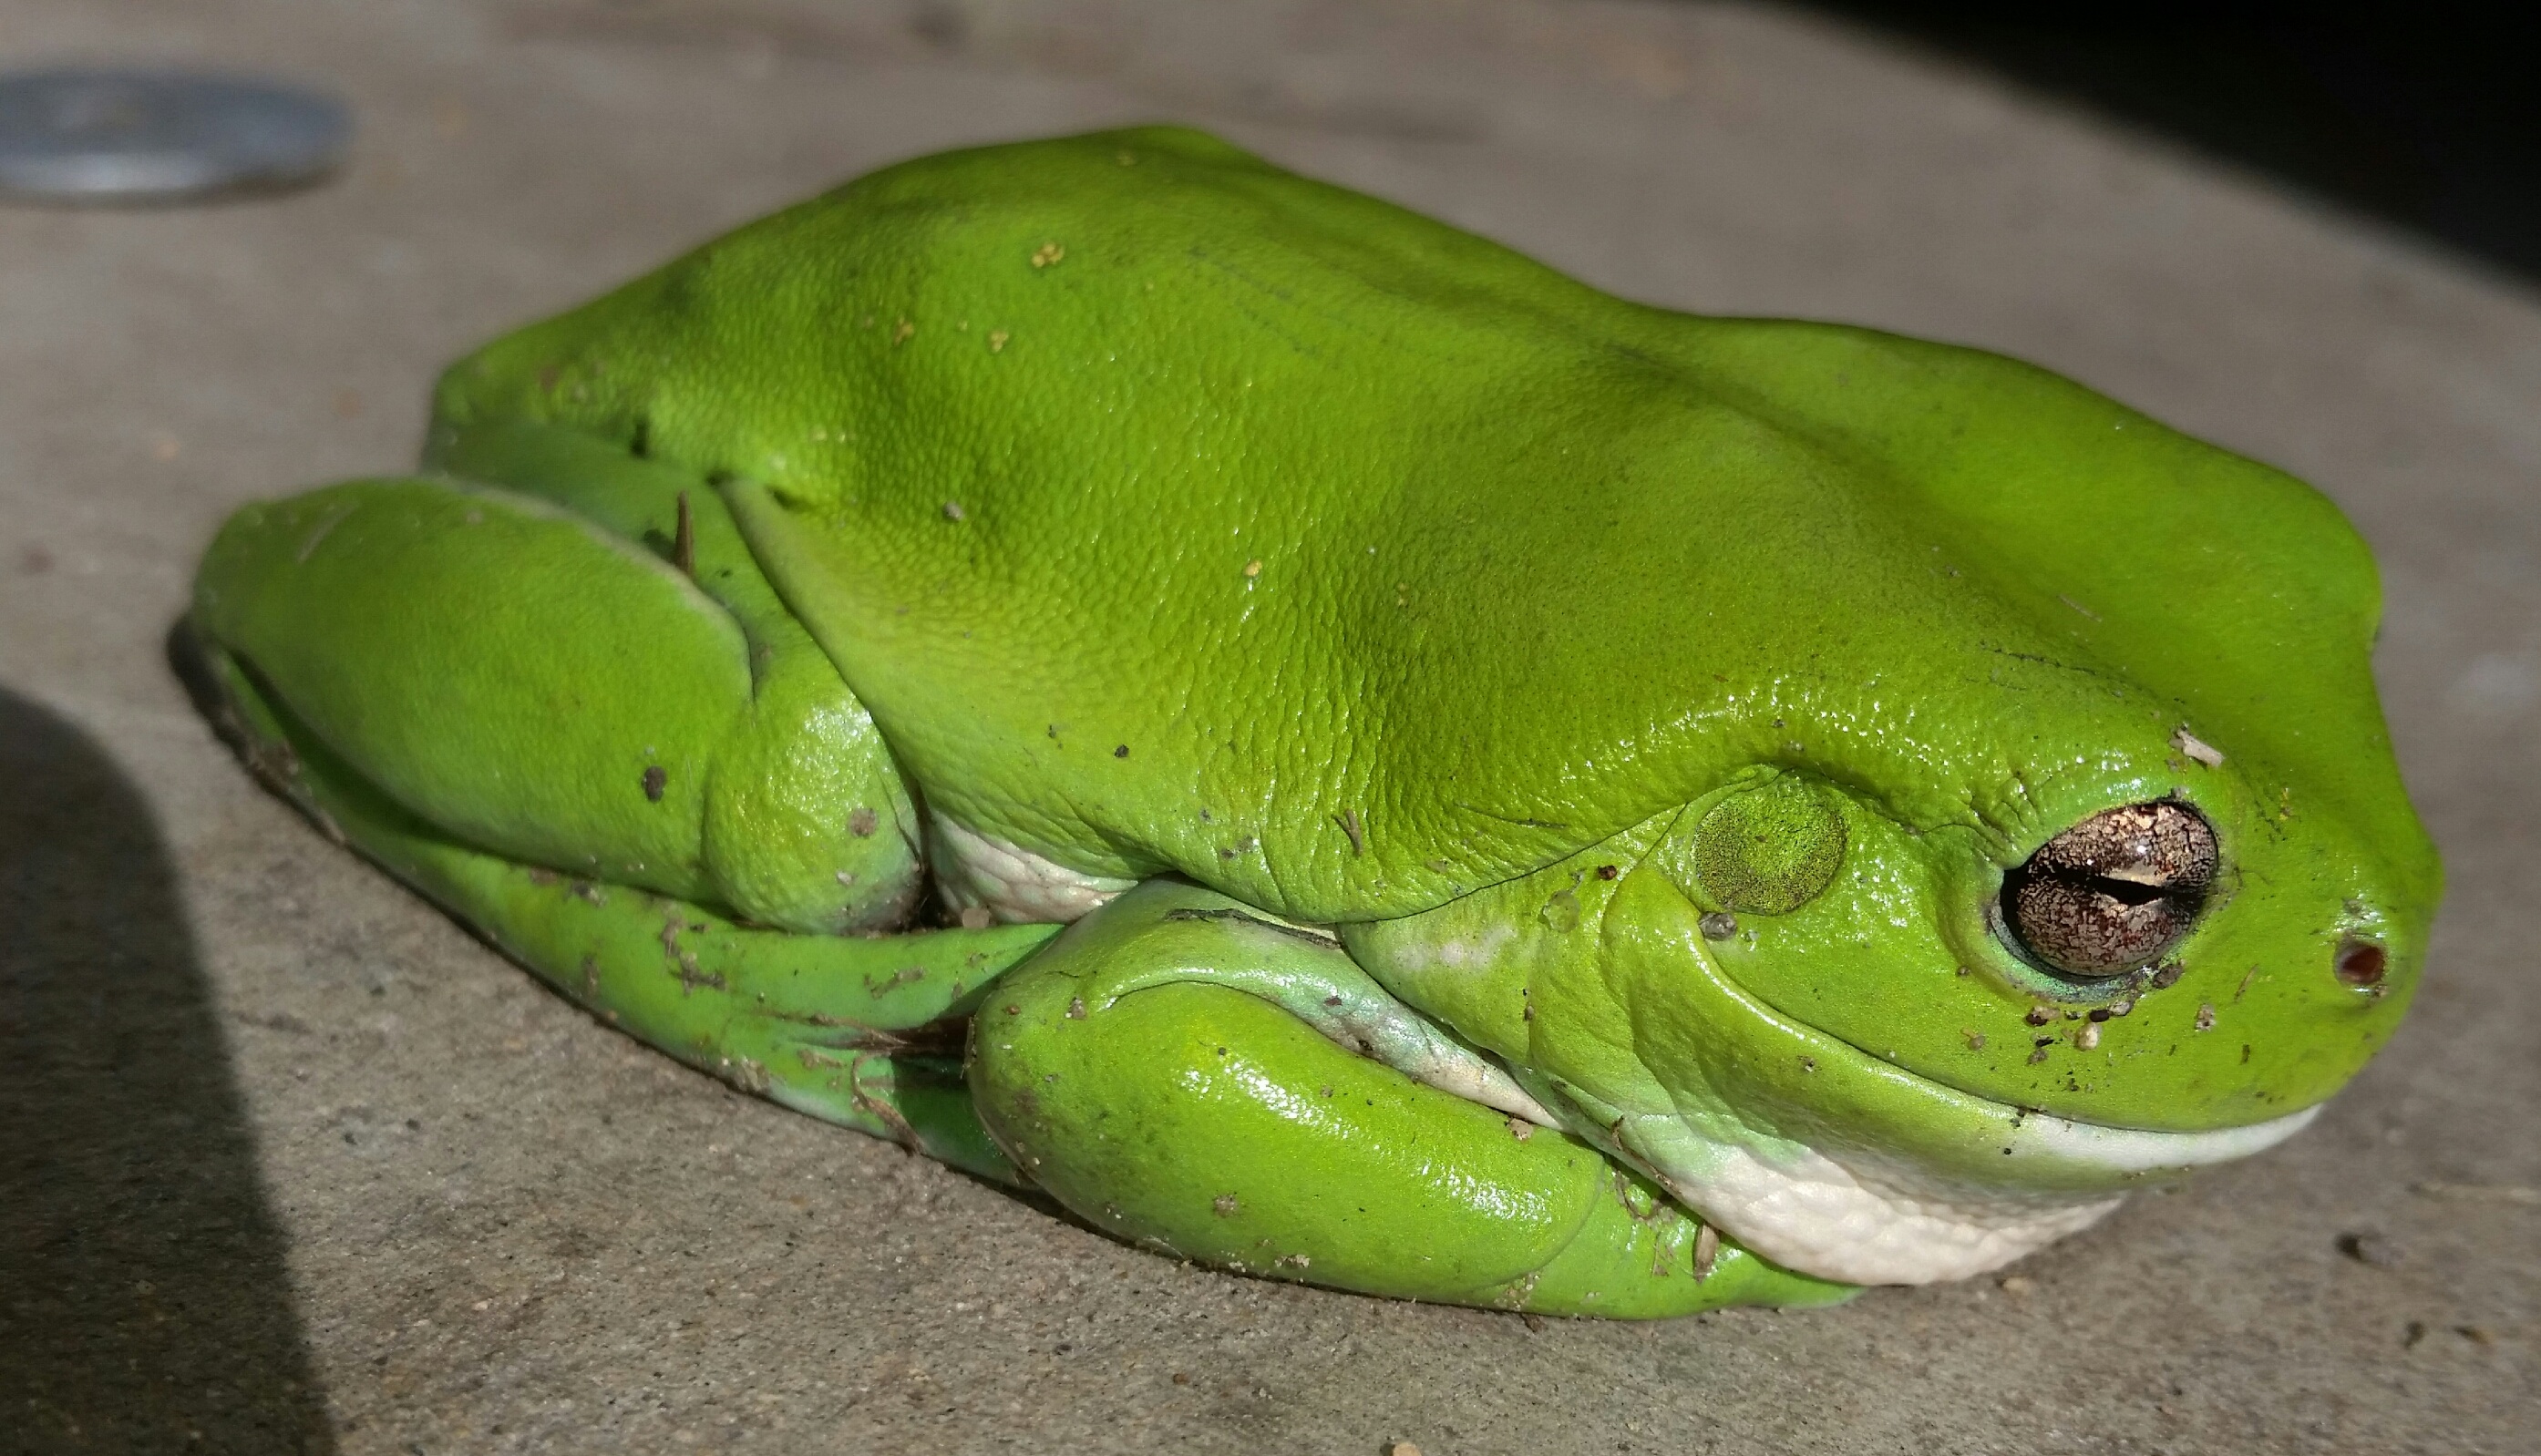
tree, swamp, wet, animal, country, wildlife, wild, green, biology, frog, amphibian, fauna, tree frog, australia, wetland, vertebrate, creature, green tree frog, bullfrog, ranidae, australian frog, kermit the frog